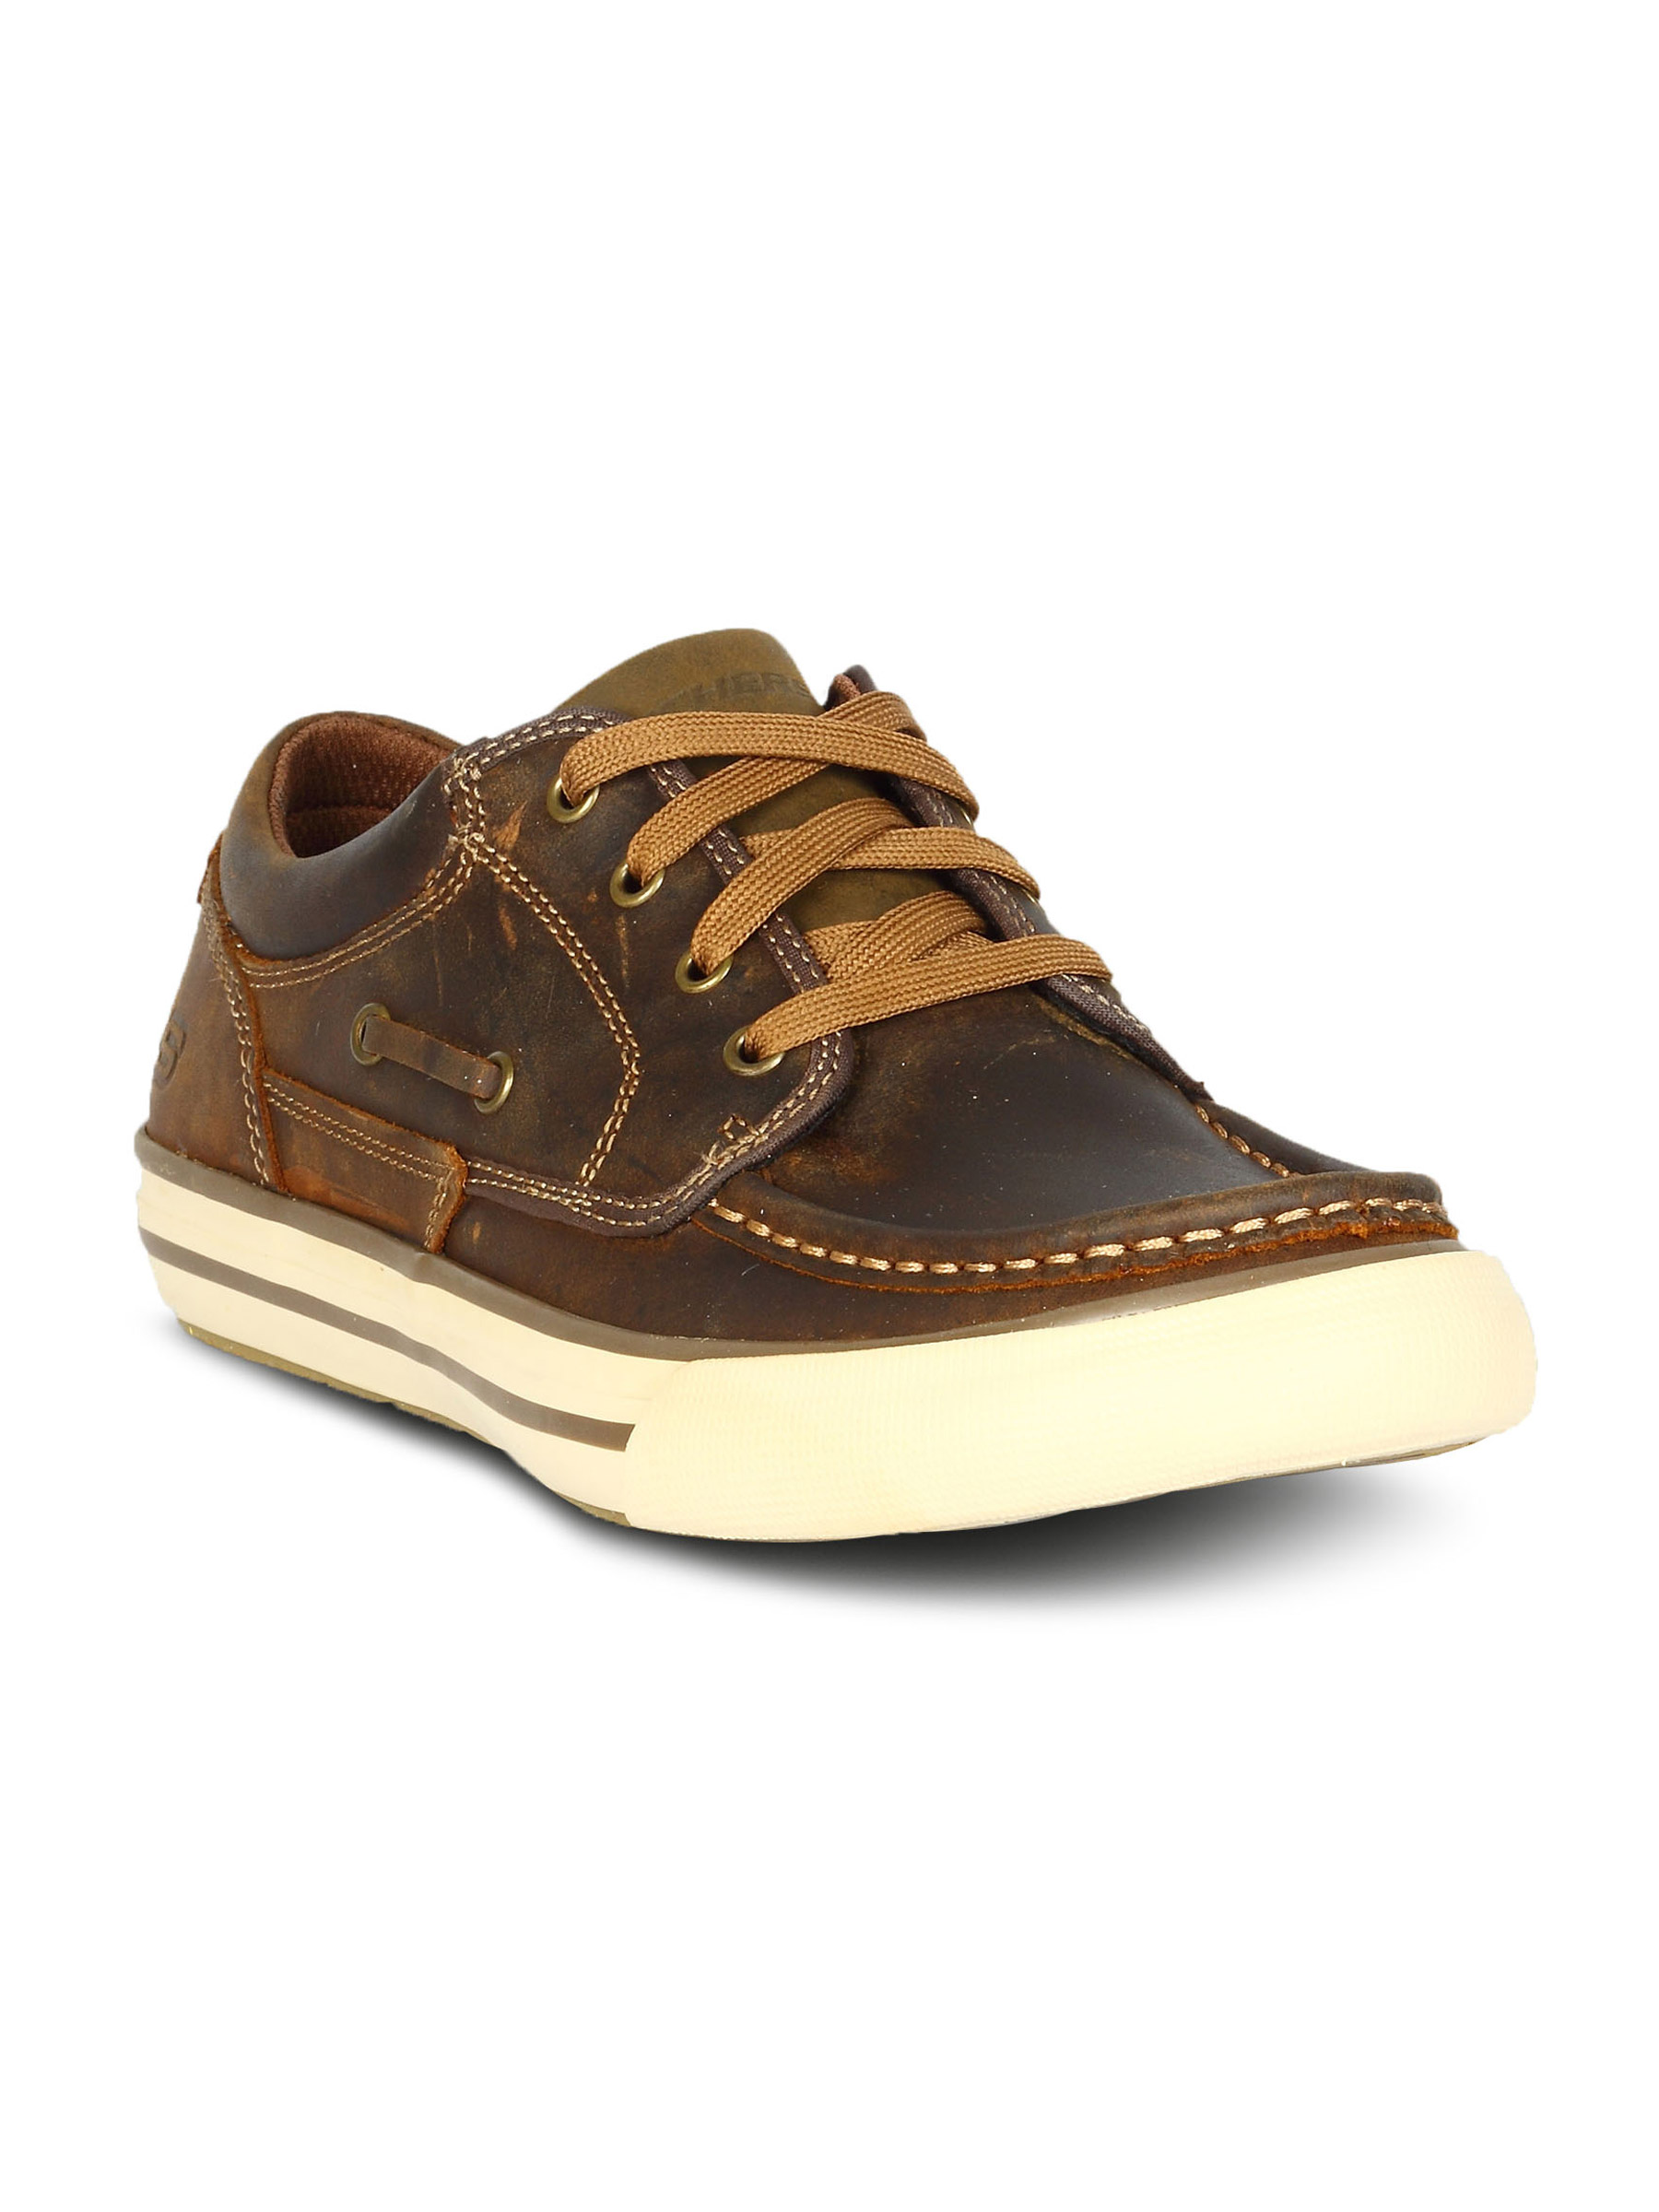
Skechers Men Dark Brown Lifestyle Shoe
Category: Footwear / Shoes / Casual Shoes
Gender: Men
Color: Brown
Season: Winter 2015
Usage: Casual